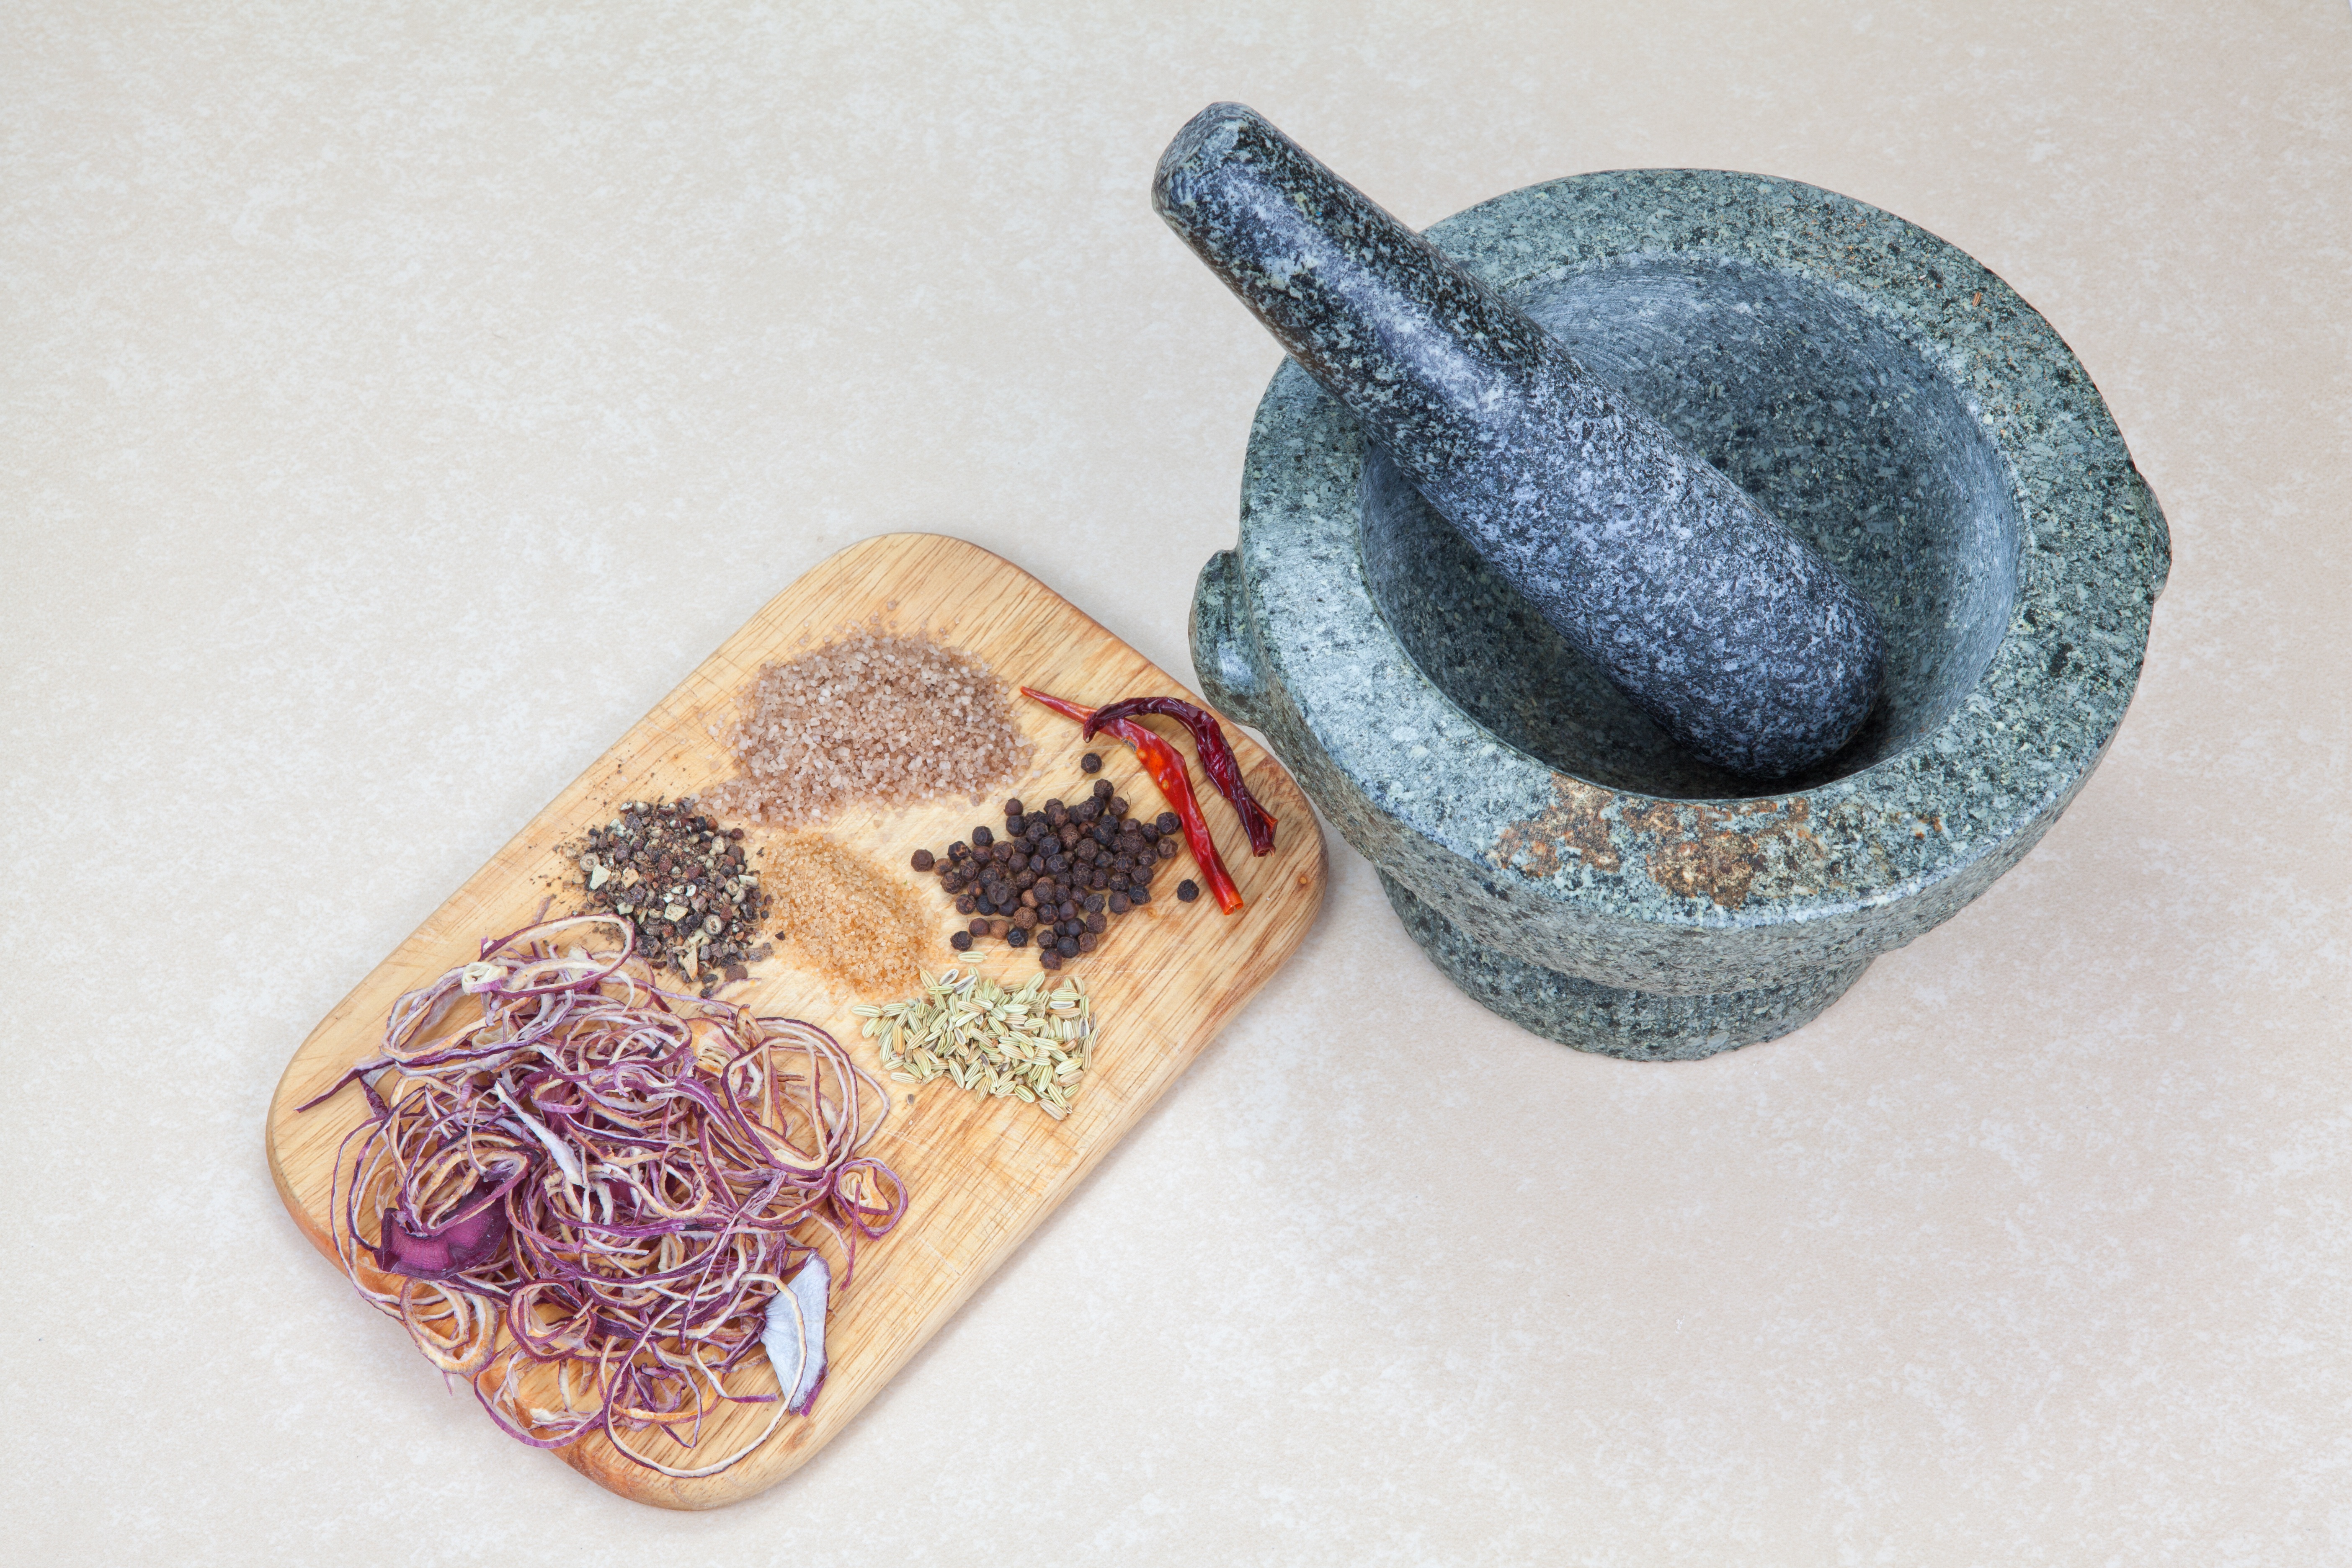
food, season, cook, art, nutrition, spices, mortar, footwear, benefit from